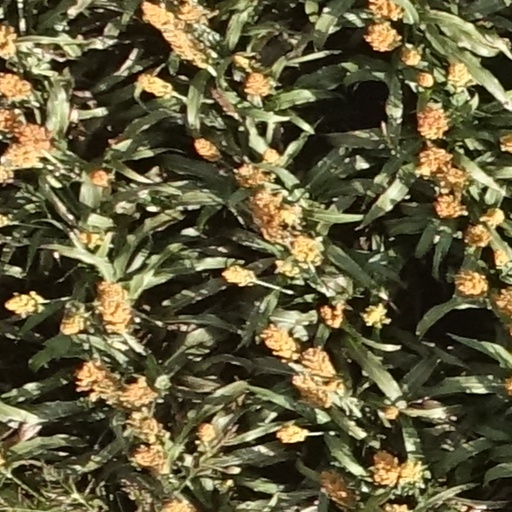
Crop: sorghum